Tydzień Polski

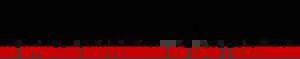
2011 logo of "The Polish Daily"

As Poles in the United Kingdom became increasingly assimilated and the older generation passed on, Polish cultural structures came under severe financial pressure. The Polish Daily was no exception as it struggled with a dwindling circulation and falling advertising revenue so that combined with poor management in 2005 it came close to ceasing publication altogether. It was temporarily rescued by the appointment of new trustees and a generous donation from the Polish Combatants' Association. It was also somewhat aided by the influx of a new wave of Polish migrants. However, its format and competition from newer media meant a radical reorientation became inevitable.